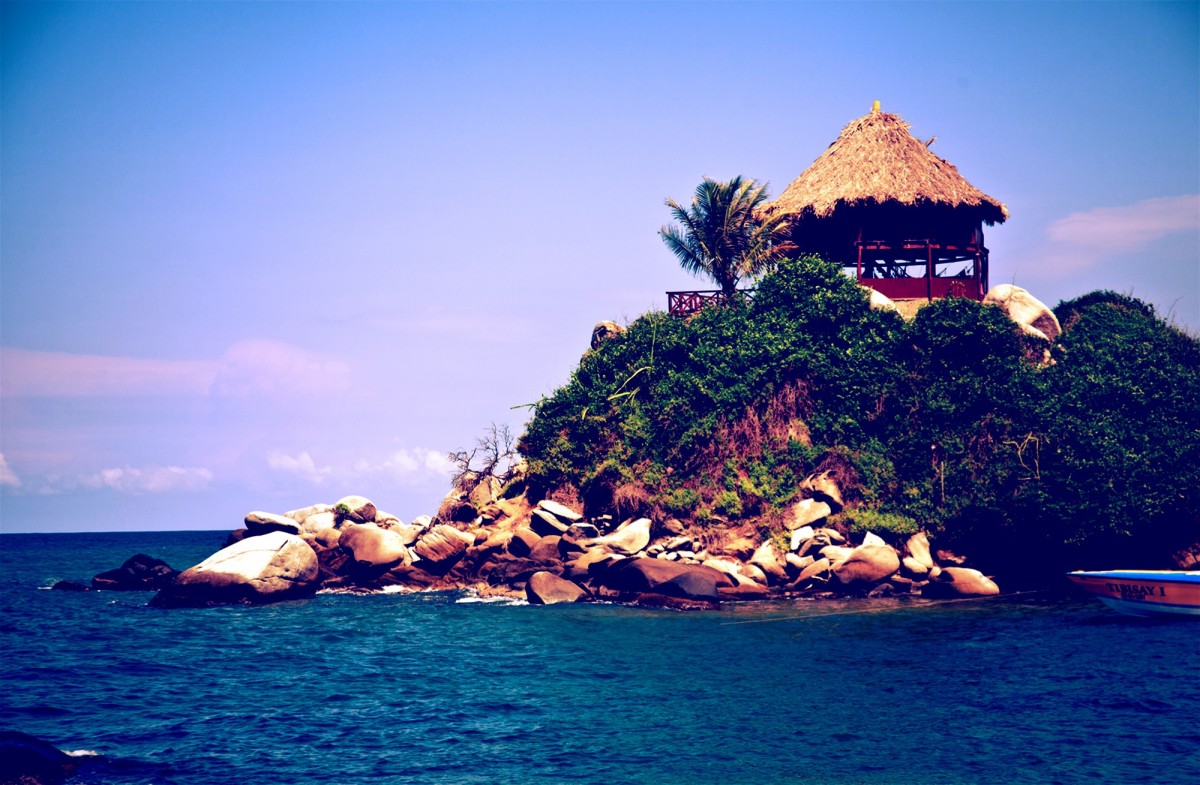
Tags: sea, coast, ocean, vacation, dusk, cove, tower, bay, island, terrain, cape